Fiske & Meginnis

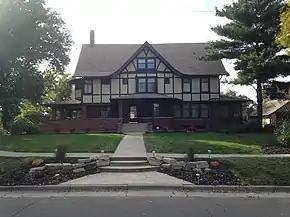

Located within the Mount Emerald and Capitol Additions District, the Reese House was designed by Fiske and Meginnis in 1907. The Reese House was designed with false-timber work and stucco and large overhanging eaves over the porches placing it into the Tudor-Revival/Prairie-Style category that Fiske & Meginnis were known for especially in their residential projects. This residence was designed for Manoah Bostic Reese and his family who was the chief justice of the Nebraska Supreme Court and also the Dean for the University of Nebraska College of Law.